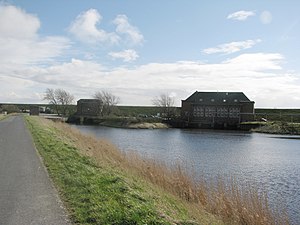
Hatsted Marsk
Arlå sluse
Hatsted Marsk eller Hattstedtermarsch er en landsby og kommune beliggende nord for Hatsted ved Arlåens munding i Vesterhavet i Sydslesvig. Administrativt hører kommunen under Nordfrislands kreds i den nordtyske delstat Slesvig-Holsten. Kommunen samarbejder på administrativt plan med andre kommuner i omegnen i Nordsø-Trene kommunefællesskab. I kirkelig henseende hører kommunen dels under Hatsted Sogn og dels under Breklum Sogn. Begge sgone lå i Sønder Gøs Herred, da området tilhørte Danmark.